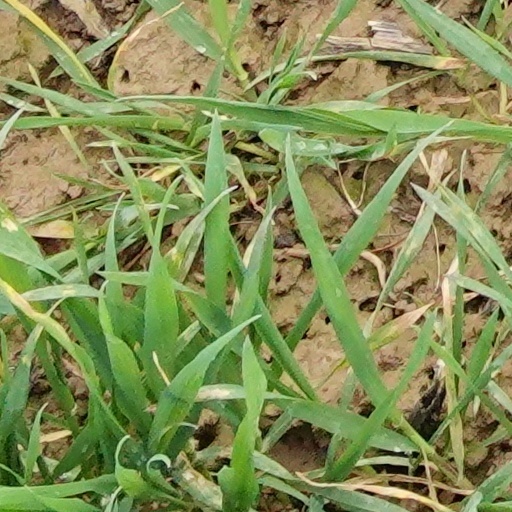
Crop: wheat